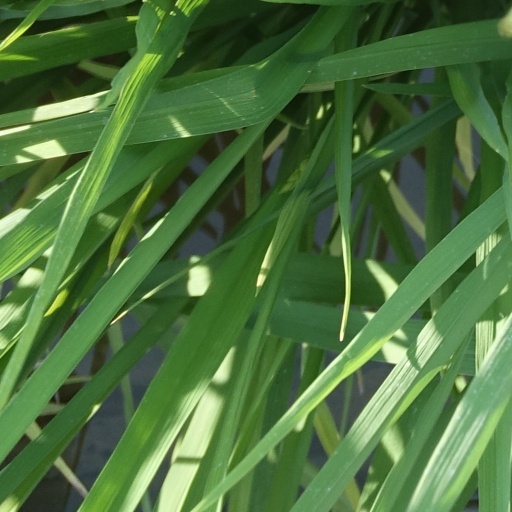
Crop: rice